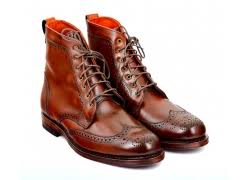
Waste category: shoes